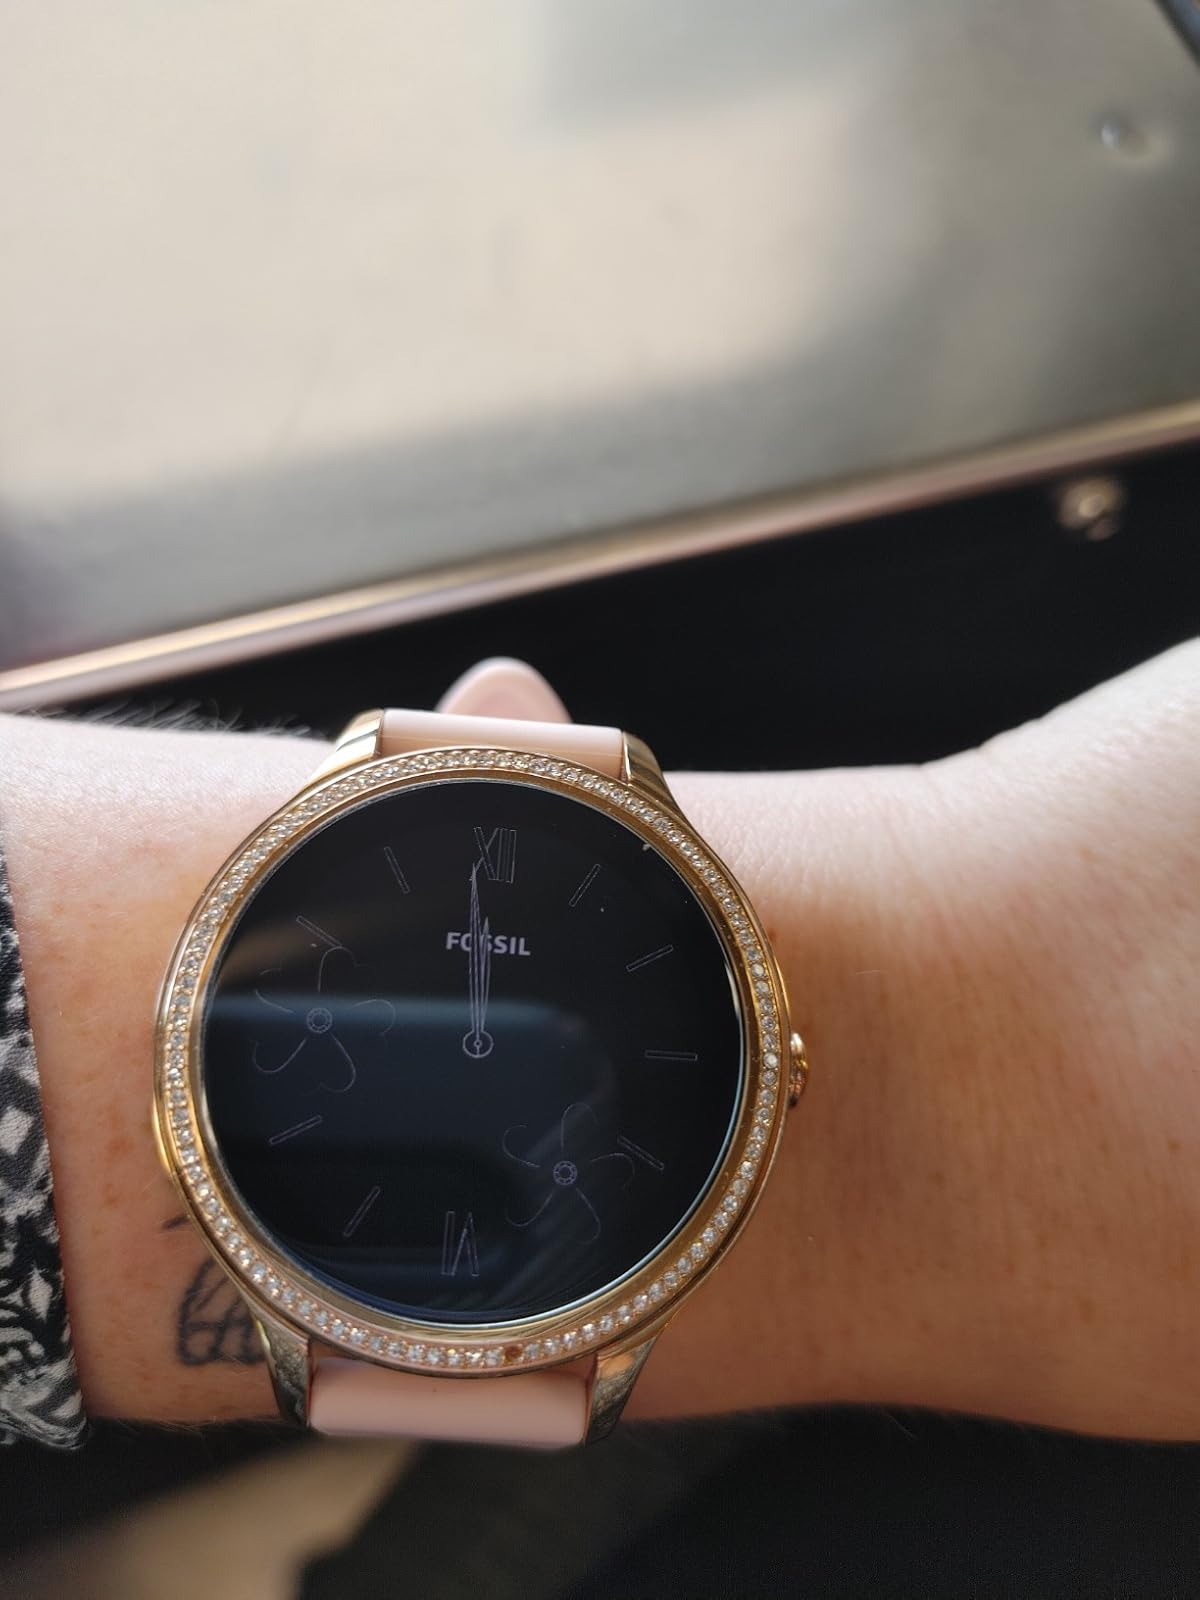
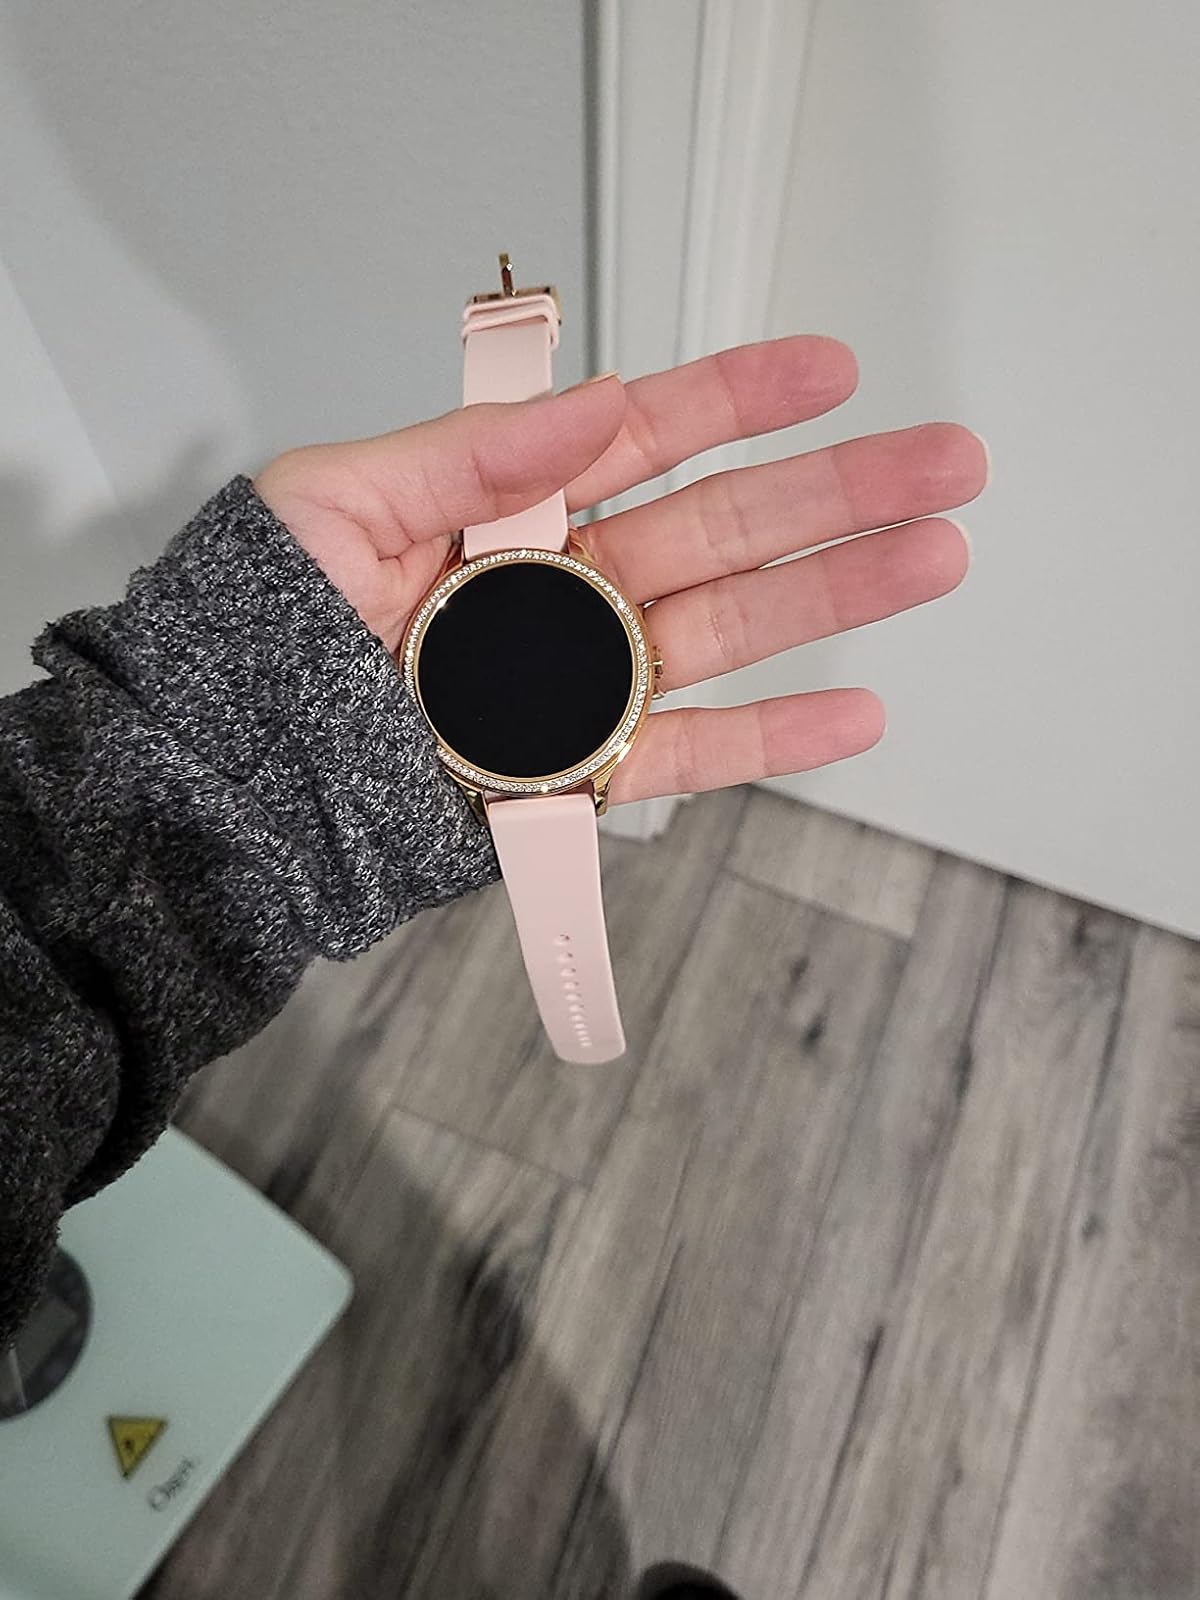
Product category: smartwatch
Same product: yes